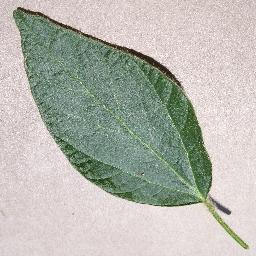
Label: Soybean___healthy